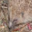
Label: porcupine